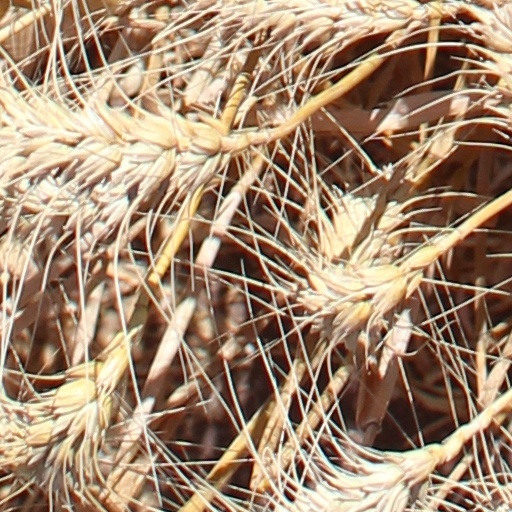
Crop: wheat